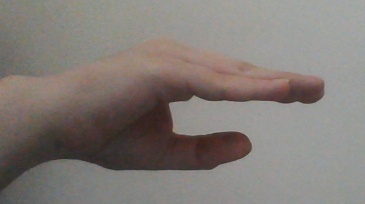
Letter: jeem